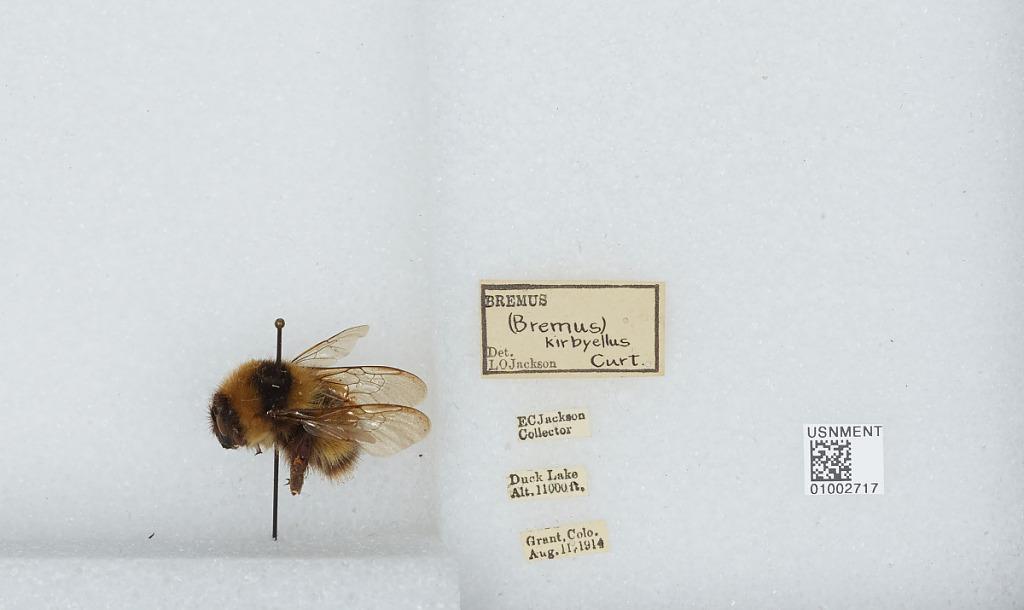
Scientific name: Bombus (Alpinobombus) balteatus Dahlbom
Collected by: E. Jackson
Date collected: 1914-8-11
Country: United States
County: Clear Creek
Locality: Duck Lake, Grant
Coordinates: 39.5781, -105.726
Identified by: Jackson, L. O.